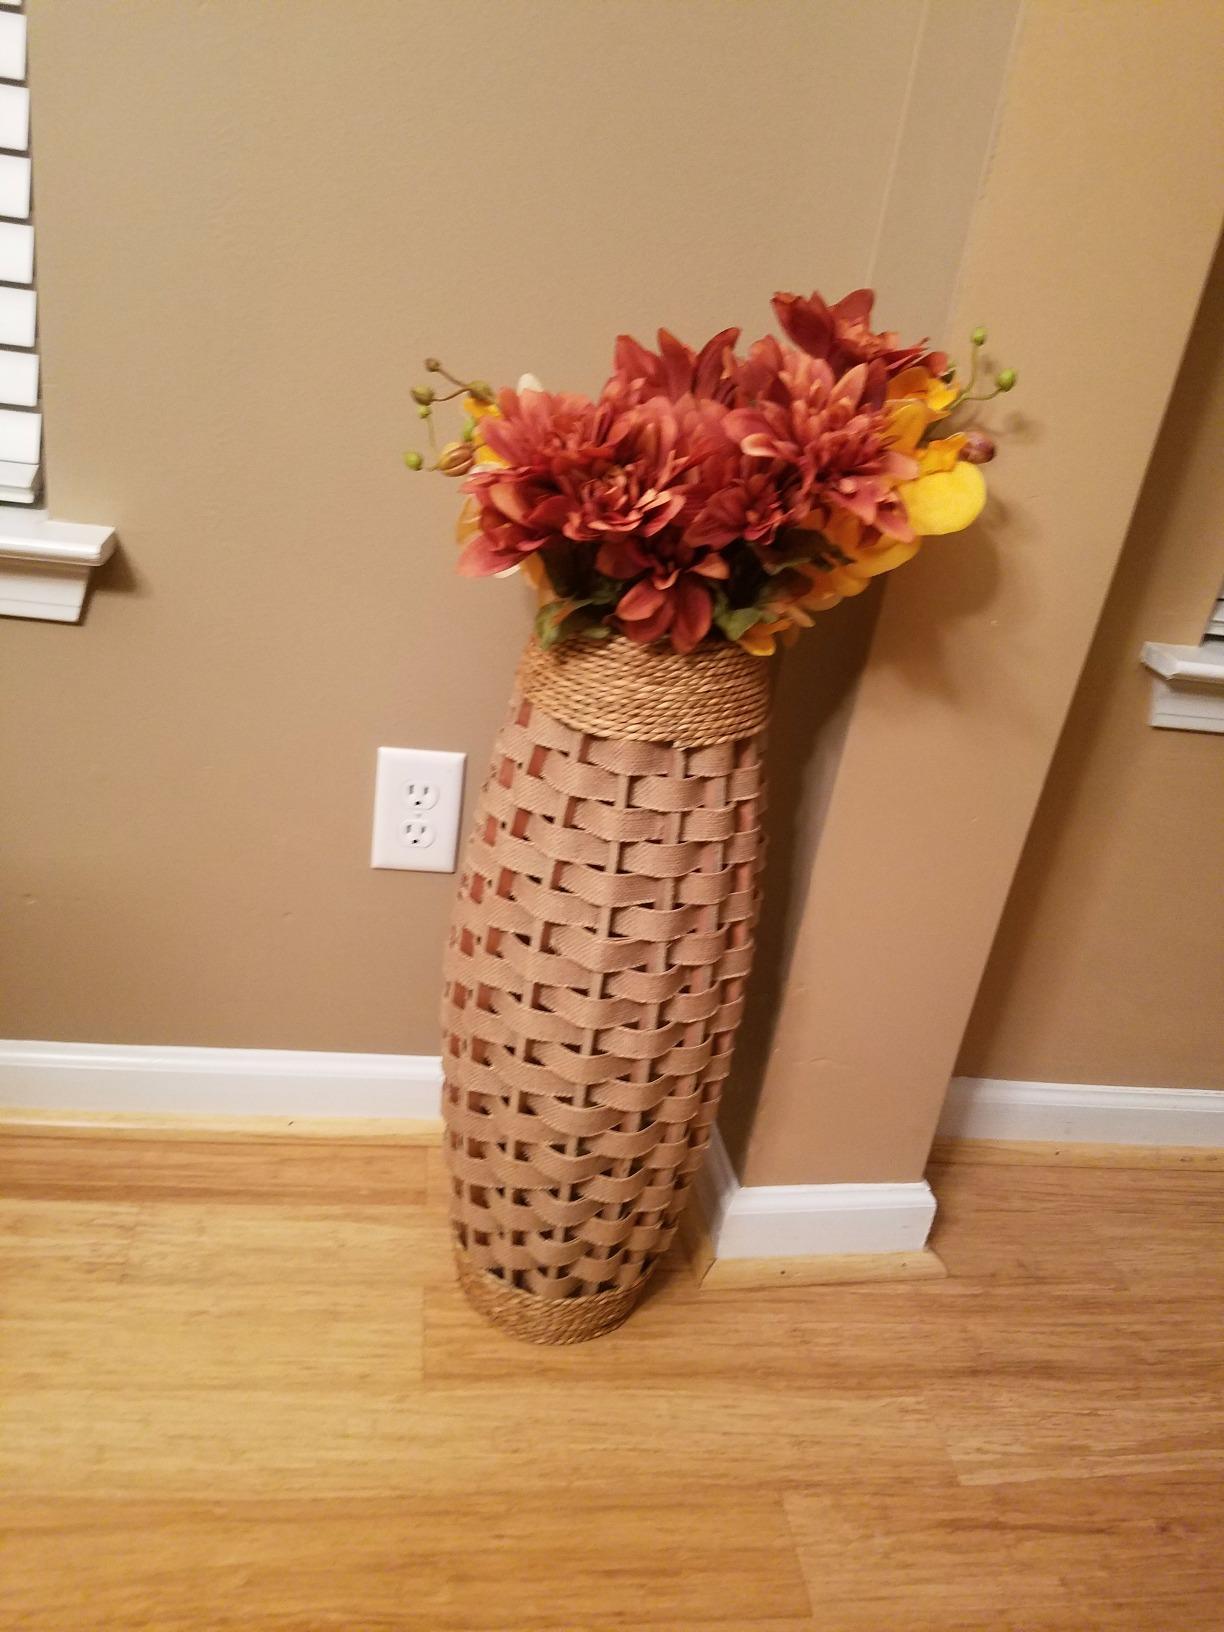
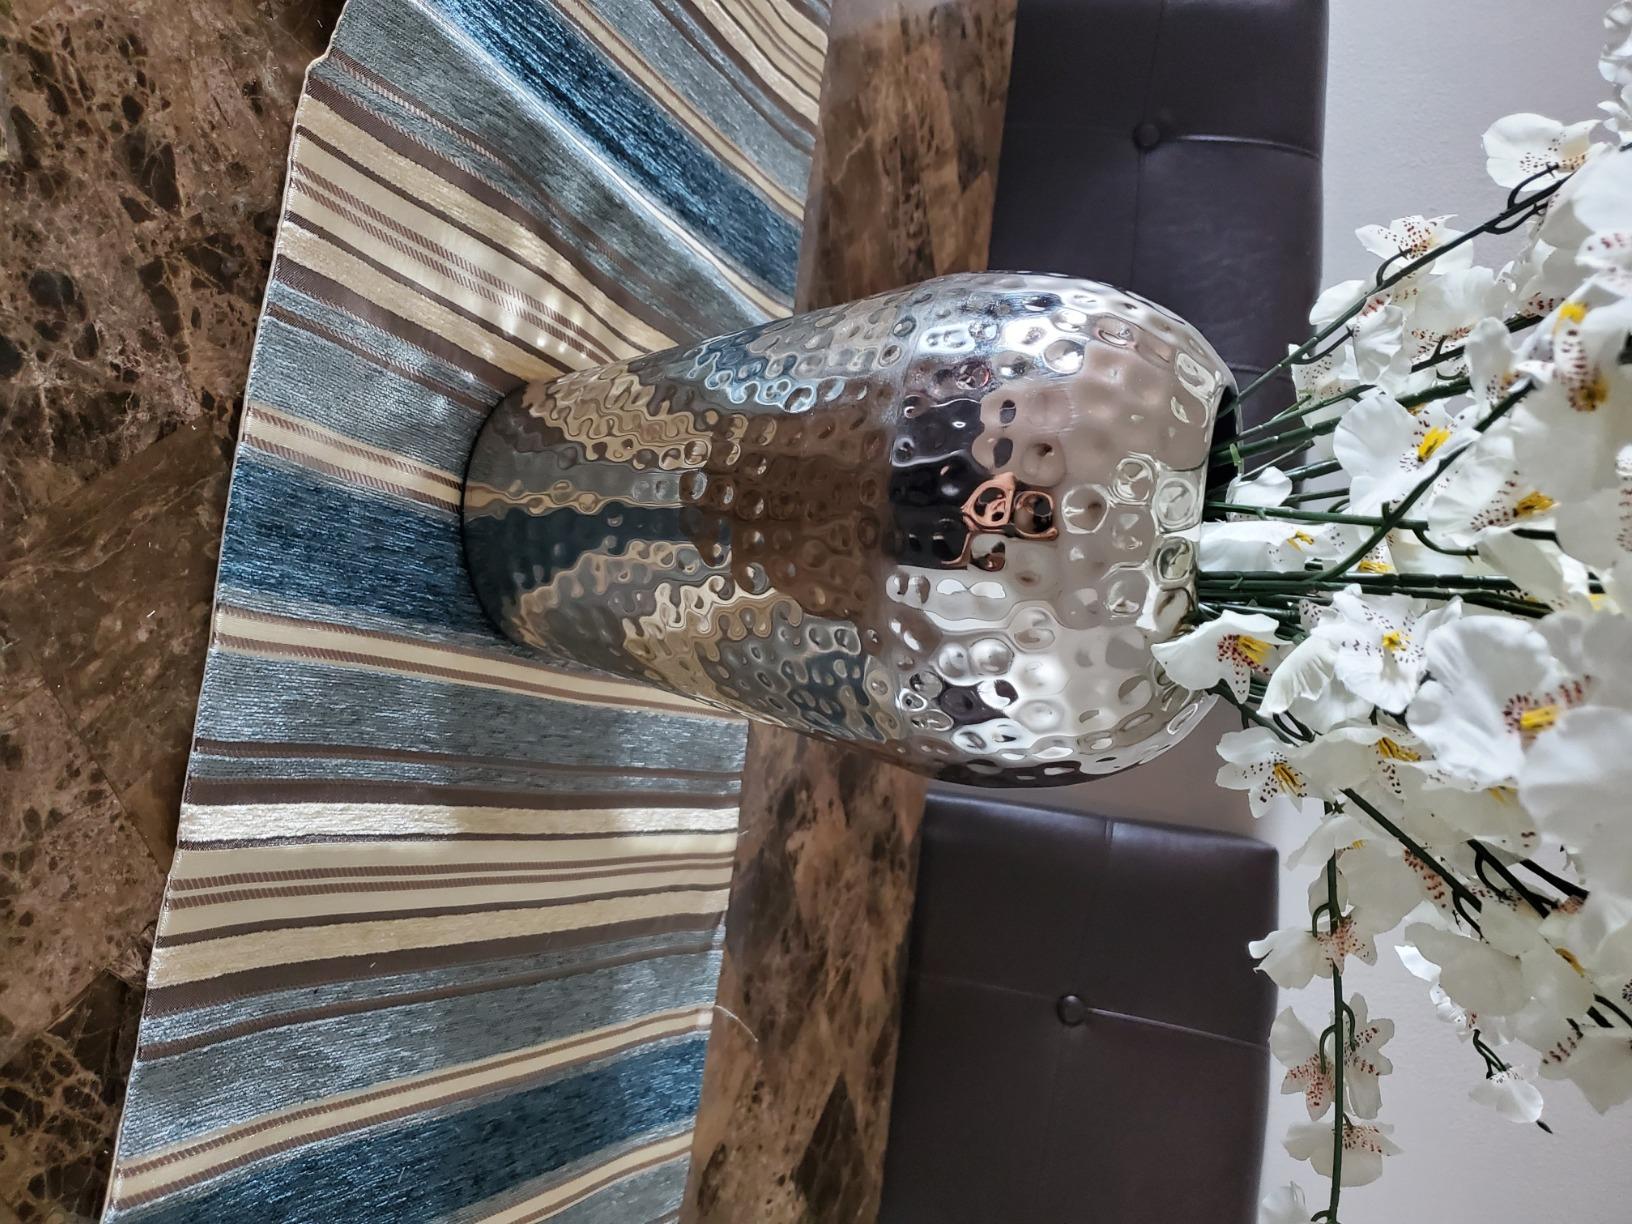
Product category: vase
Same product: no